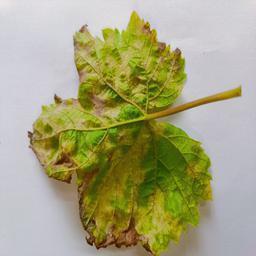
Label: Downy Mildew